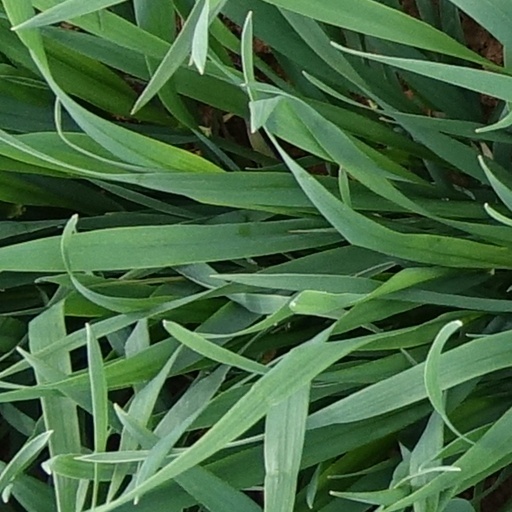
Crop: wheat